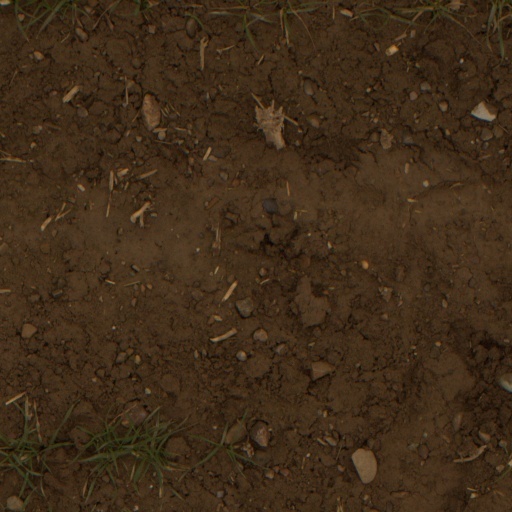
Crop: wheat